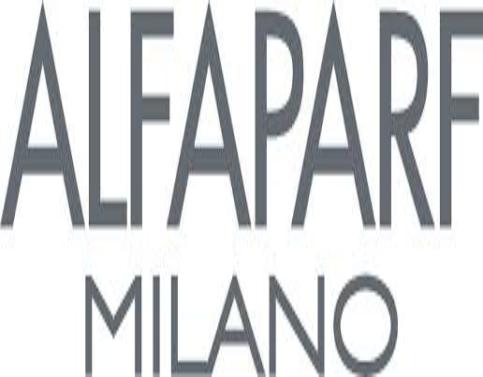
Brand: ALFAPARF
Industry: Necessities